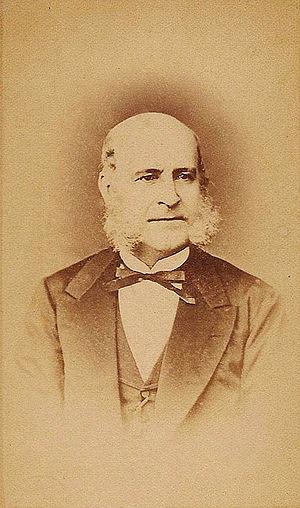
L’empire du Brésil ou, abusivement, l’Empire brésilien est une entité politique qui occupe, au xixᵉ siècle, sensiblement les territoires qui constituent le Brésil actuel. Il s'agit alors d'une monarchie constitutionnelle parlementaire et représentative dont les souverains successifs sont les empereurs Pierre Iᵉʳ et Pierre II, tous deux membres de la maison de Bragance, une branche de la dynastie capétienne vieille de mille ans. D'abord colonie du royaume de Portugal, le Brésil devient le siège de l'empire colonial portugais en 1808, lorsque le futur roi Jean VI, alors régent de Portugal, s'enfuit de son pays après son invasion par les troupes de Napoléon Iᵉʳ. La famille royale s'installe alors avec son gouvernement dans la ville brésilienne de Rio de Janeiro. Quelques années après la libération du Portugal, Jean VI retourne en Europe en 1821, mais laisse son fils aîné et héritier, l'infant Pierre, à la tête du Brésil en qualité de régent.